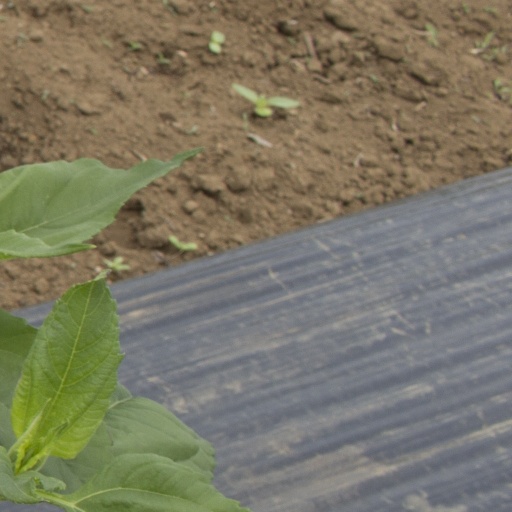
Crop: Jerusalem artichoke